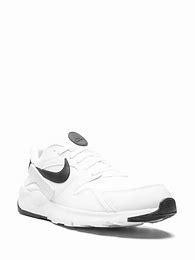
Brand: Nike
Model: LD Victory